Ève Angeli

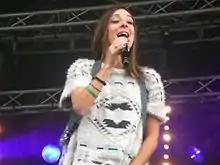
Angeli performing in 2015

Vanessa Annelyse Ève Garcin (born 25 August 1980 in Sète, Hérault, France), better known by her stage name Ève Angeli, is a French pop singer, who won an NRJ Music Award for Best New French Artist in 2000–2002.